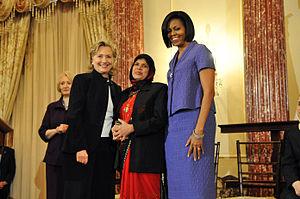
Jansila Majeed est une militante srilankaise, du district de Puttalam. Elle est la directrice générale du Fonds de placement Communautaire de Puttalam, qui est une ONG qui promeut les droits des femmes et ceux des minorités.